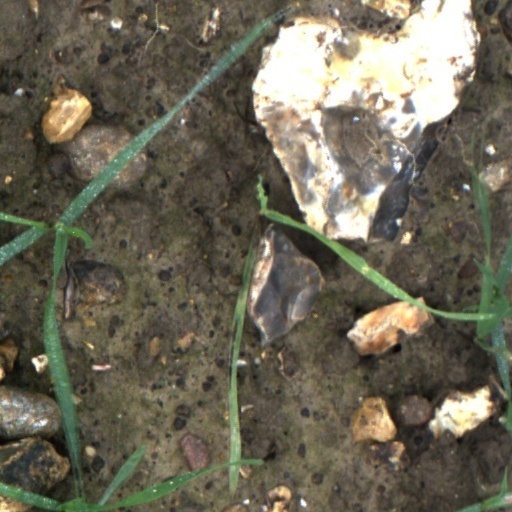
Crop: wheat